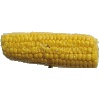
Label: Corn 1